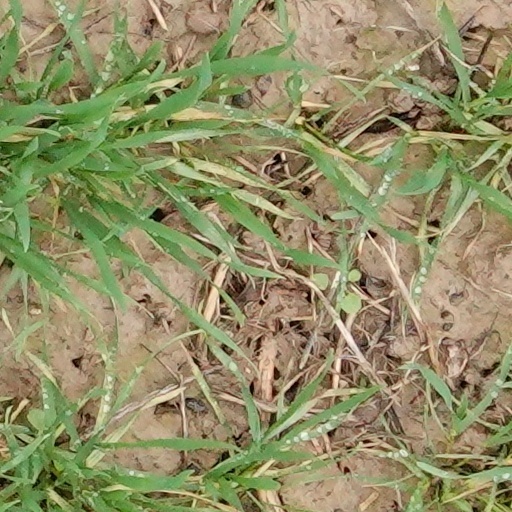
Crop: wheat